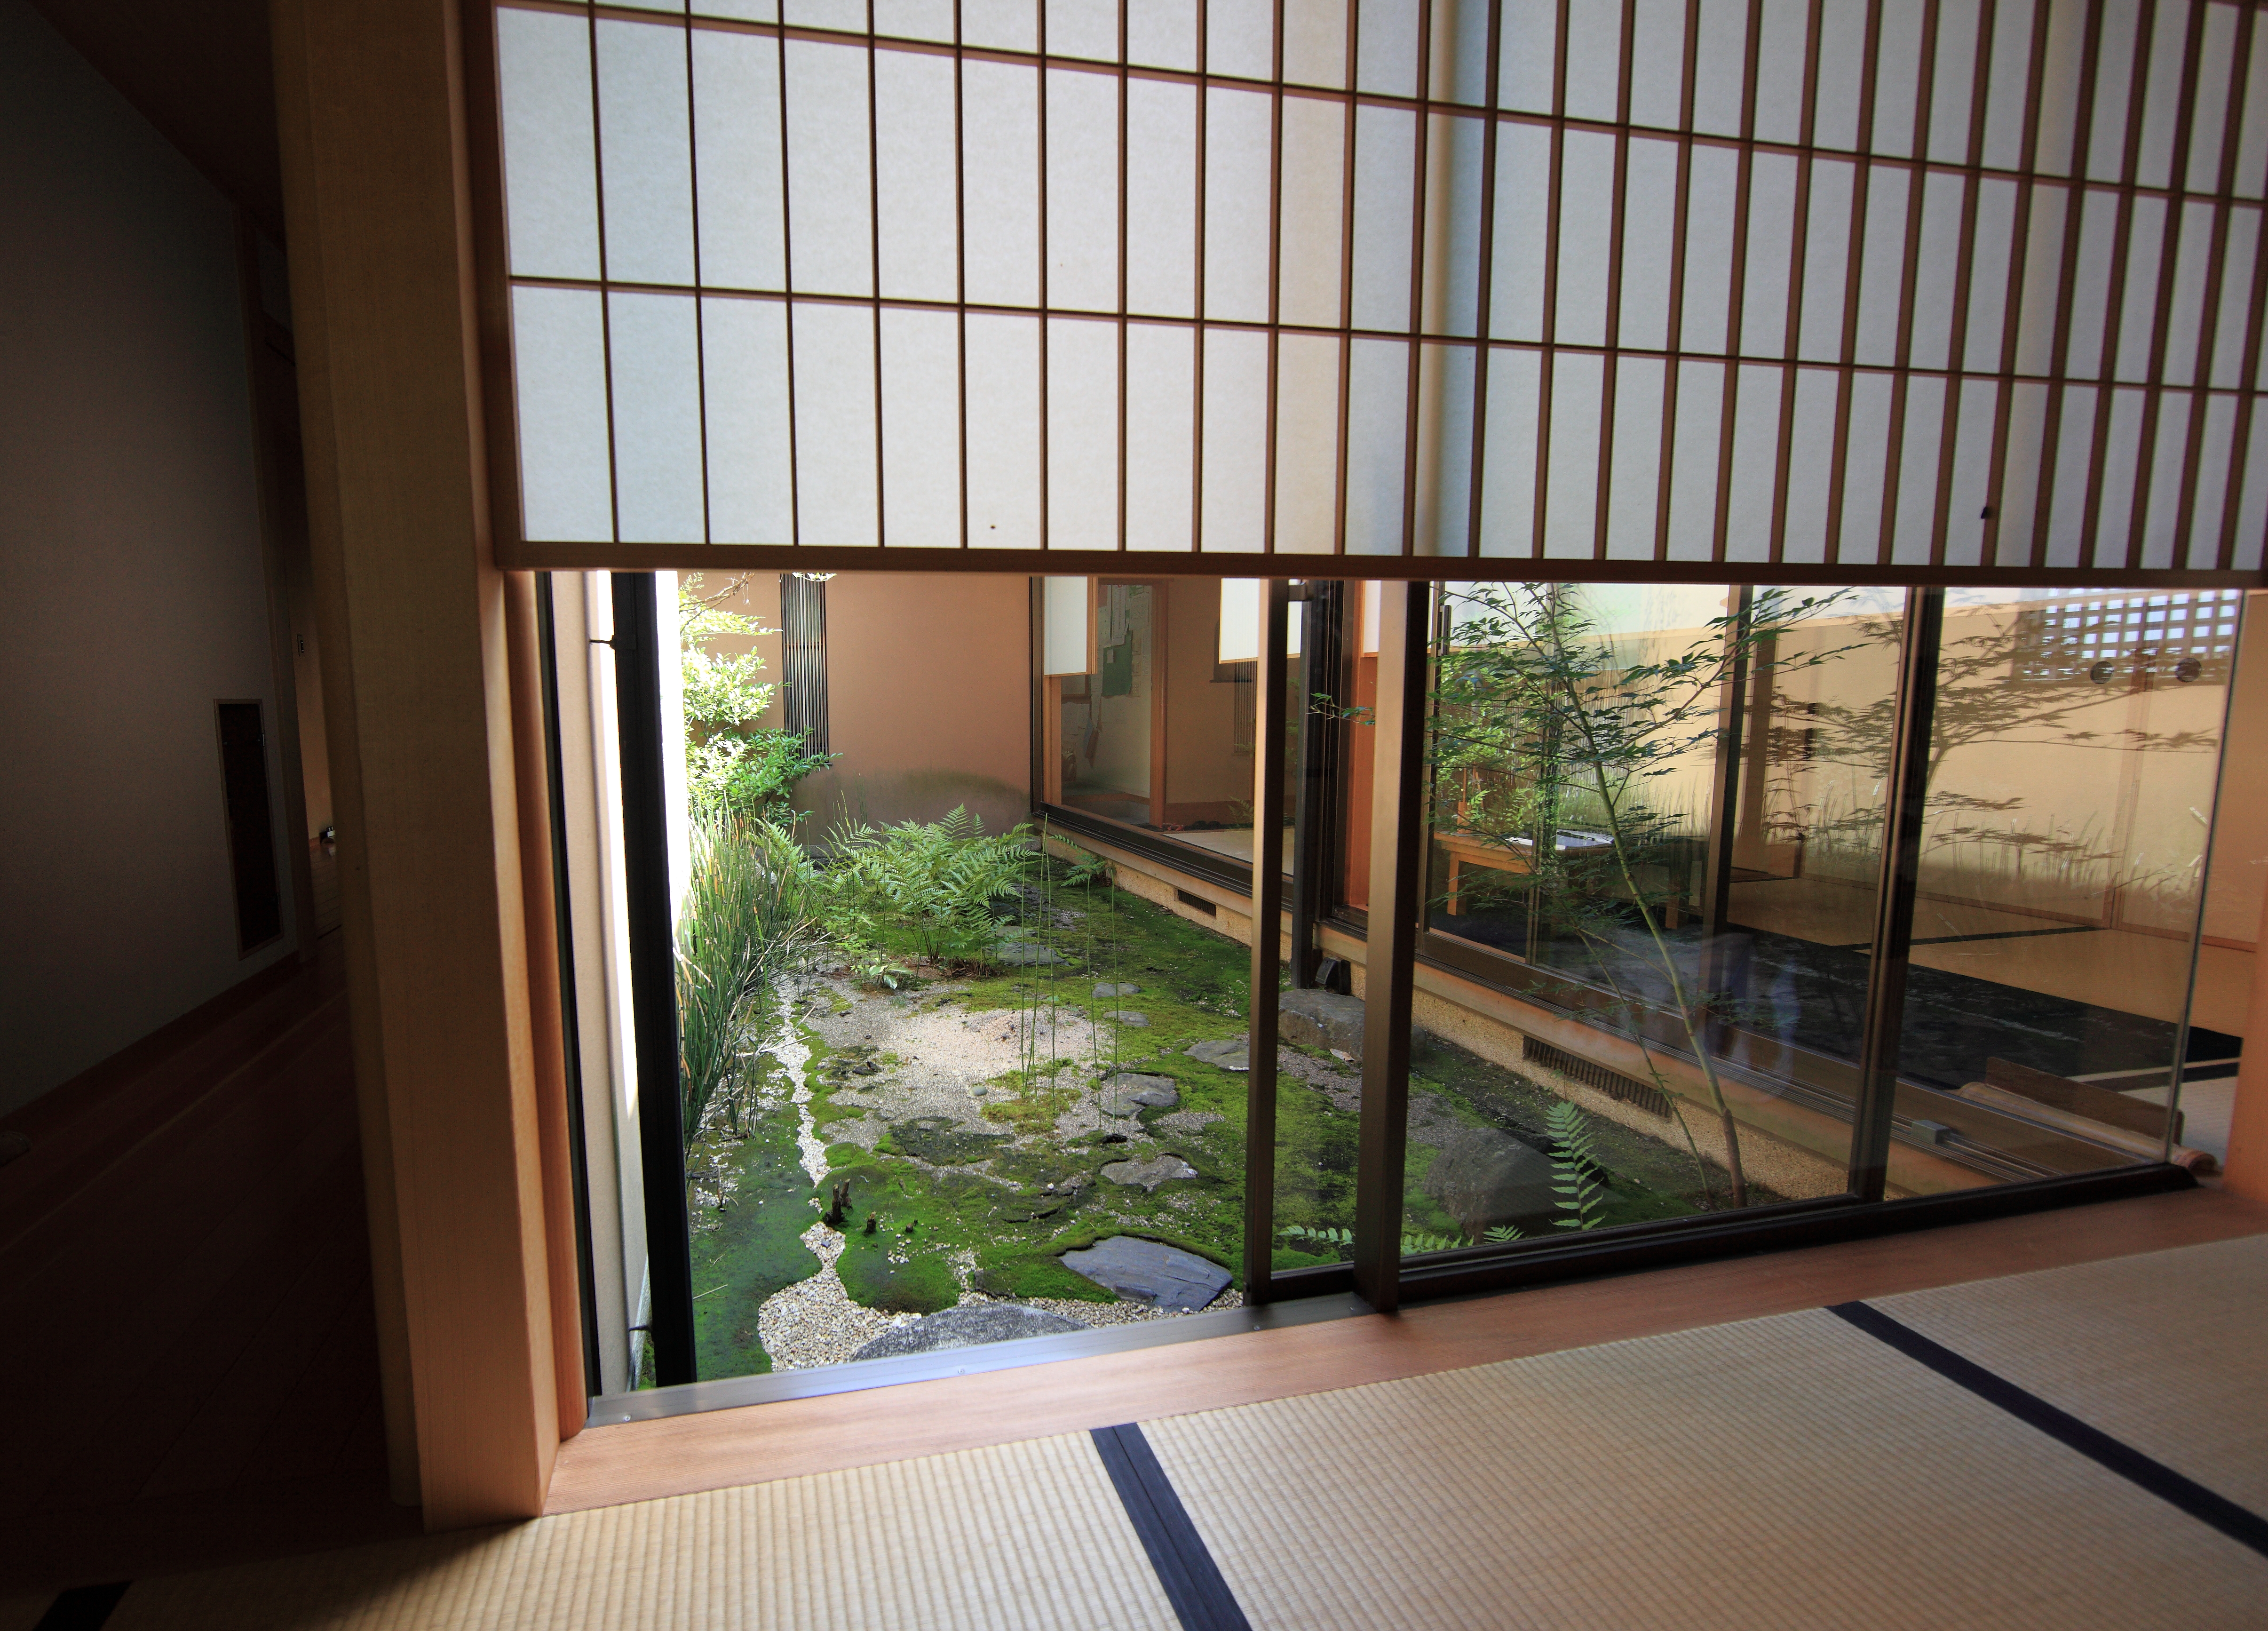
architecture, house, interior, window, old, home, high, ancient, residence, property, room, apartment, interior design, design, japanese, 5d, style, hires, estate, markii, traditional, hi, res, resolution, tatami, condominium, real estate, daylighting, window covering